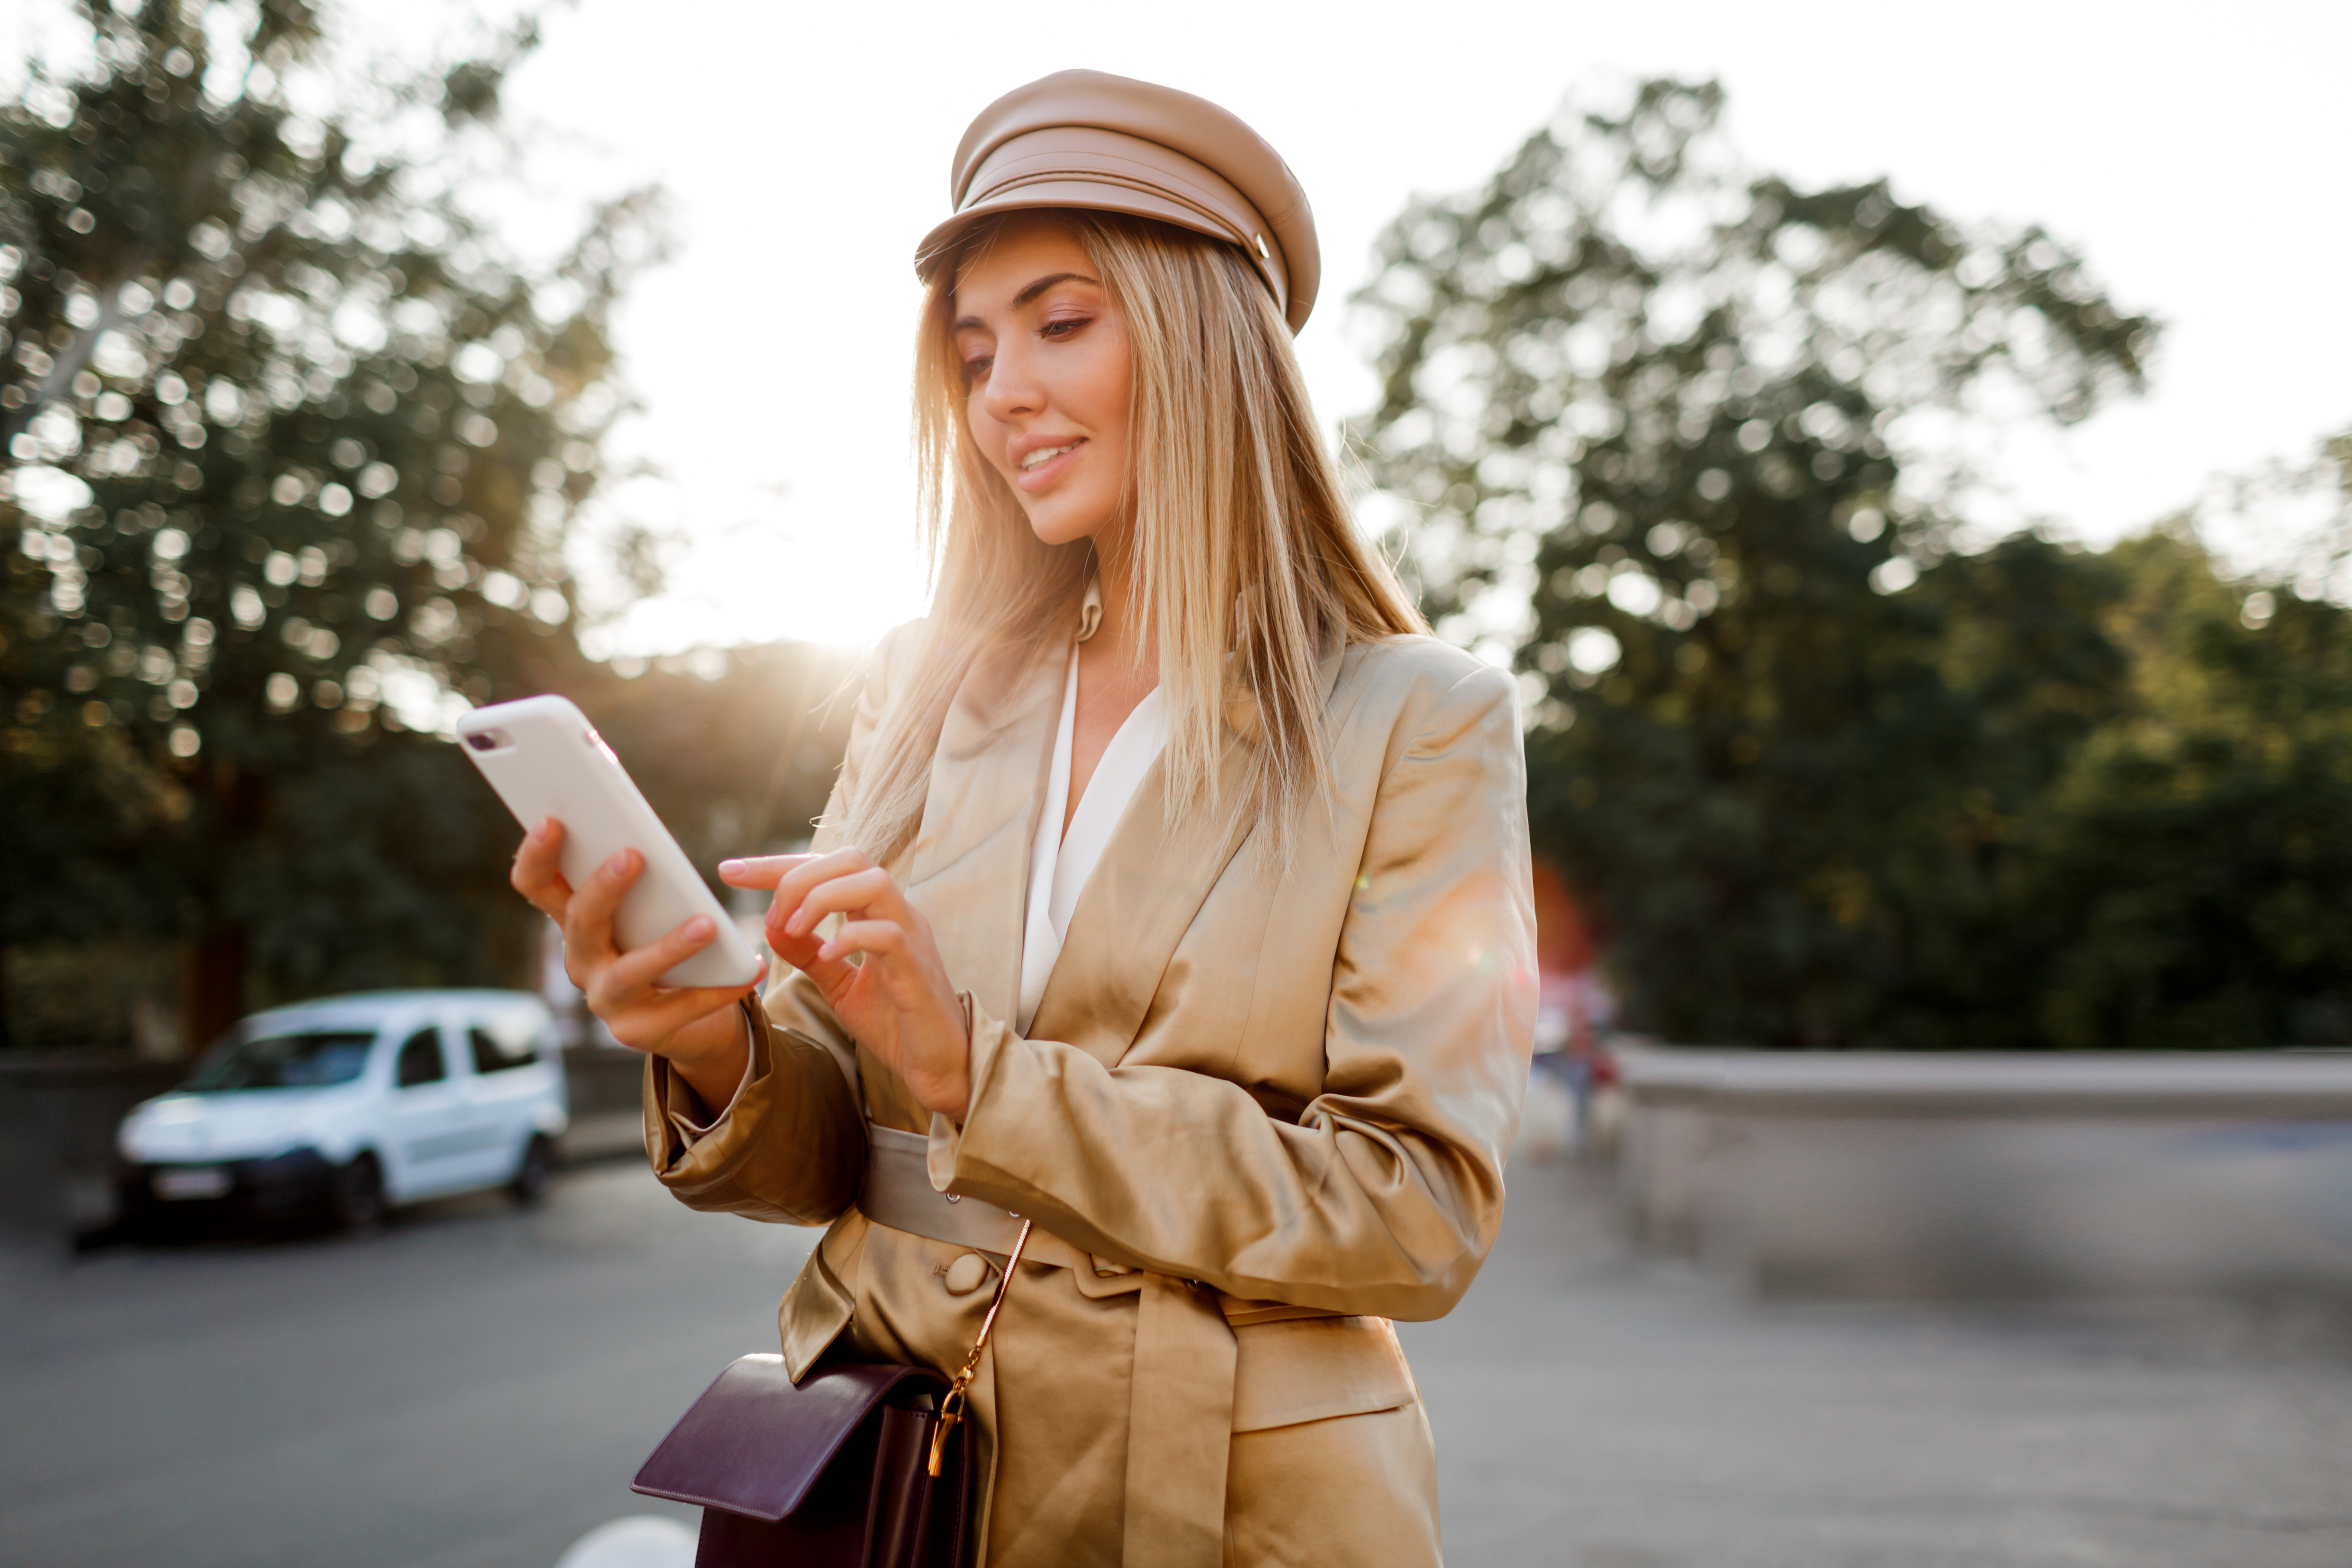
attractive, background, beautiful, beauty, break, business, caucasian, cell, cellphone, chatting, communication, costume, cute, digital, display, fashion, fashionable, female, happy, holding, internet, lady, lifestyle, message, mobile, modern, one, online, outdoor, people, person, phone, pretty, smart phone, smile, social, summer, technology, using, woman, young, eyewear, flash photography, sleeve, gesture, cap, waist, headgear, car, helmet, travel, blazer, tree, long hair, jewellery, sunglasses, blond, brown hair, bag, Luggage and bags, fur, denim, fashion accessory, necklace, sitting, handbag, leather, belt, road, winter, street, bracelet, portrait photography, personal protective equipment, beanie, luxury vehicle, audio equipment, top, tourism, photo shoot, automotive design, fun